George Herriman

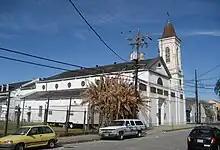
The Herrimans attended St. Augustine Catholic Church in Tremé in New Orleans.

George Joseph Herriman was born at 348 Villere Street in New Orleans on August 22, 1880. He was born into a mixed-race family and came from a line of French-speaking Louisiana Creole mulattoes who were considered free people of color, and were reportedly active in the early abolitionist movement. His paternal great-grandfather, Stephen Herriman, was a white New Yorker who had children with Justine Olivier, a free woman of color, and owned a tailor shop on Royal Street in New Orleans. His paternal grandmother was born in Havana, Cuba. His parents were (1850–1923), born in New Orleans, and Clara Morel Herriman (1857–1911), born in Iberville. The family attended St. Augustine Catholic Church in New Orleans' Tremé neighborhood.